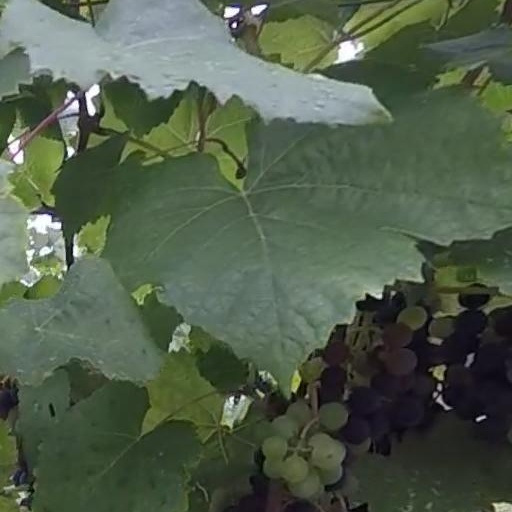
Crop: grape